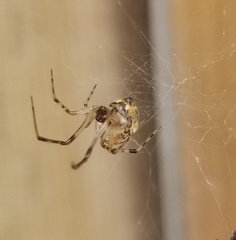
Species: Parasteatoda_tepidariorum